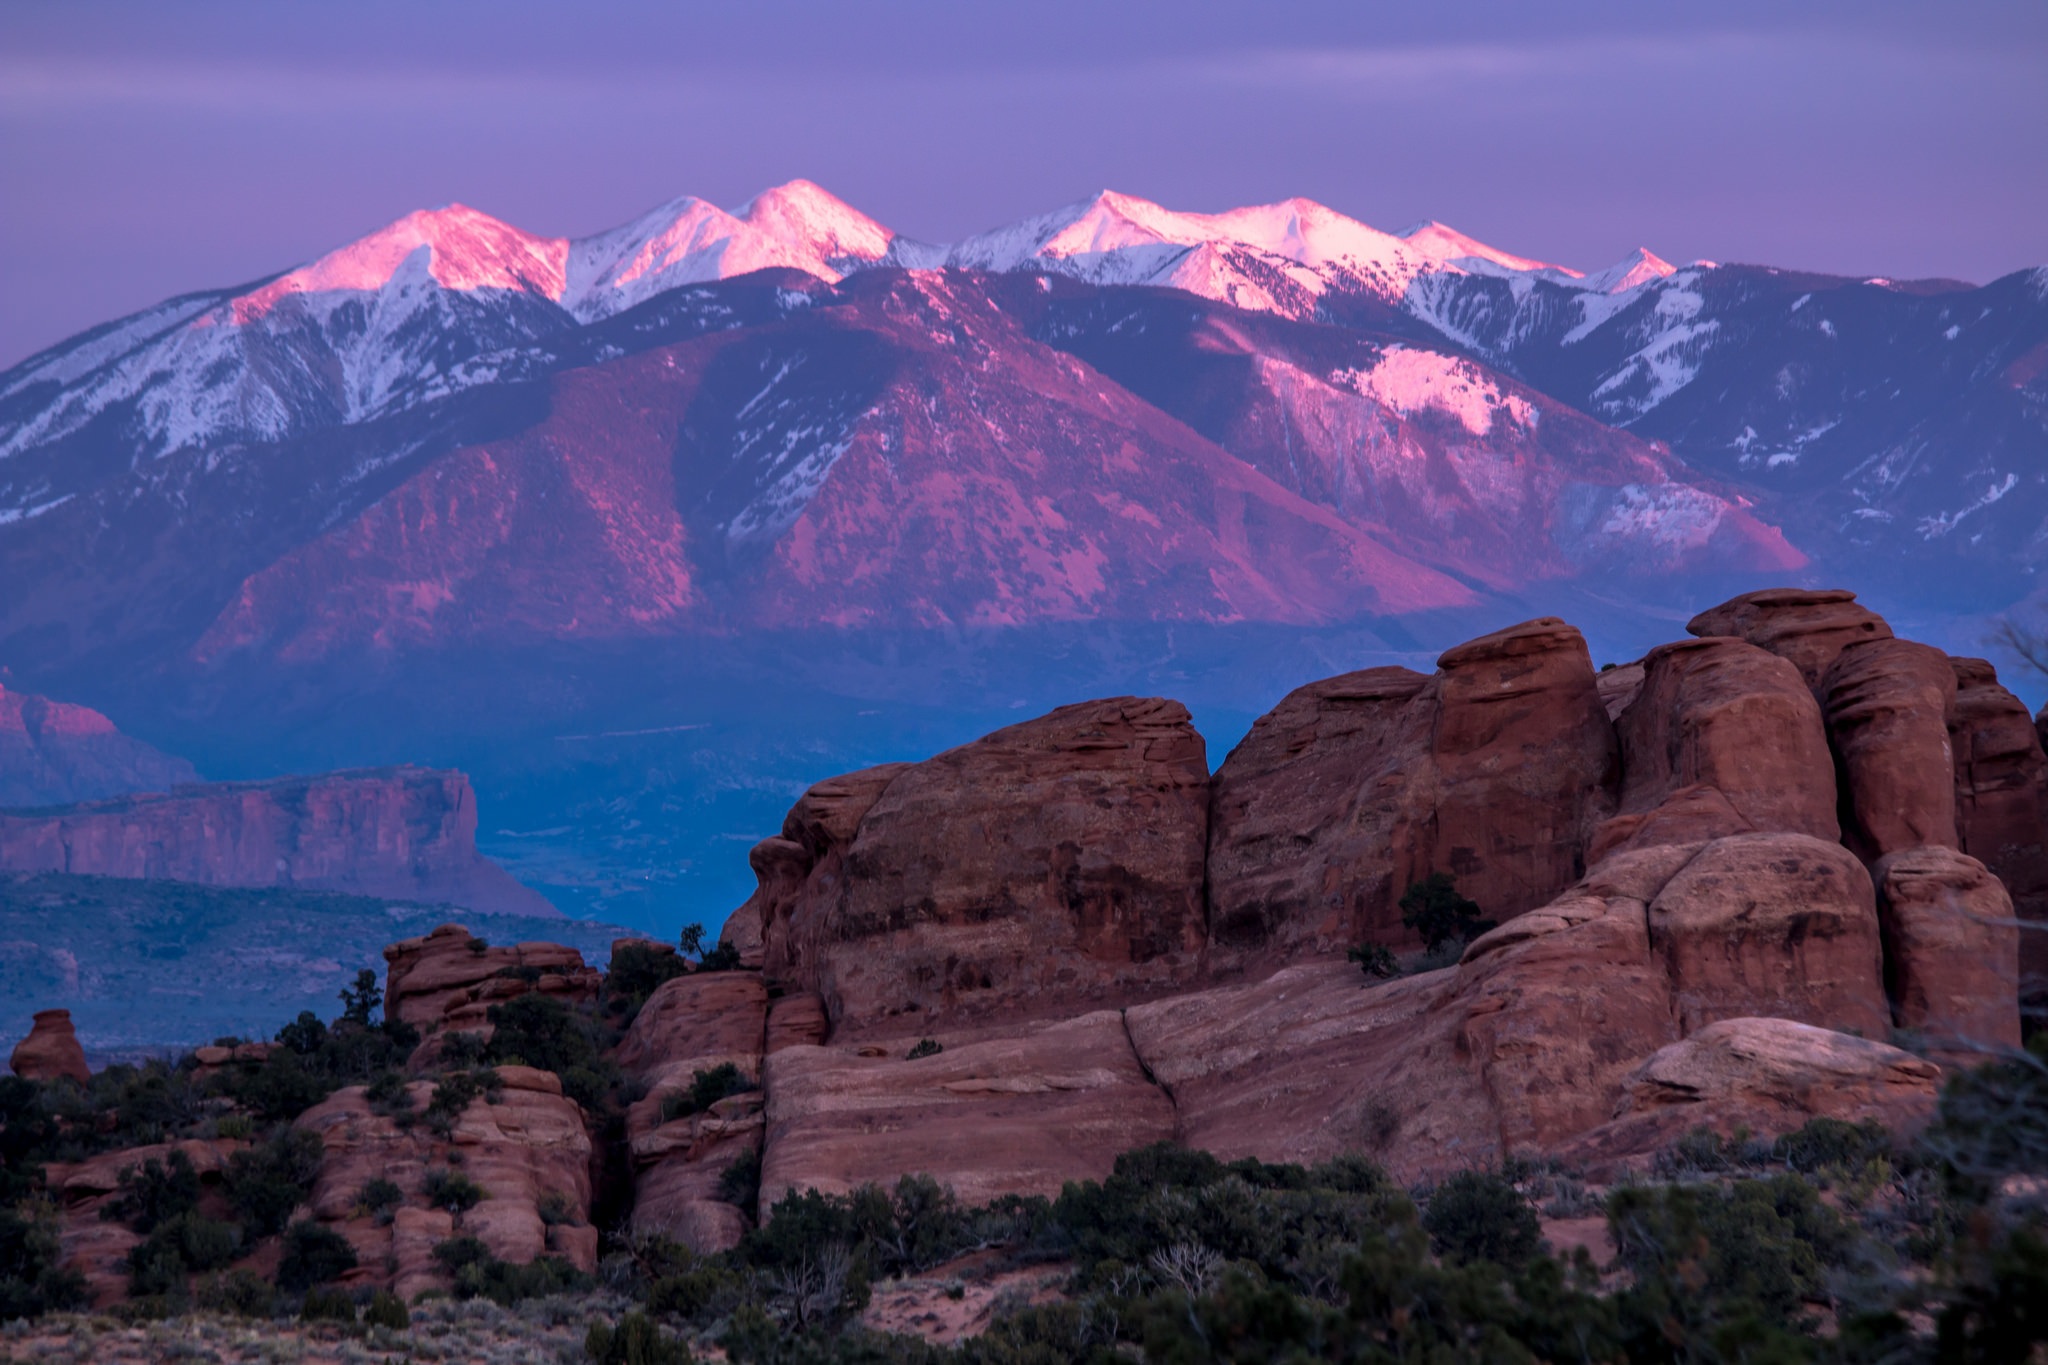
man, landscape, nature, outdoor, rock, wilderness, person, mountain, people, sky, sun, sunrise, sunset, hiking, sport, sunlight, adventure, peak, valley, mountain range, summer, travel, formation, walk, hike, backpacker, blue, climbing, climber, freedom, extreme, camping, terrain, national park, summit, motivation, rocks, badlands, plateau, top, success, butte, achievement, landform, climbing mountain, geographical feature, mountainous landforms